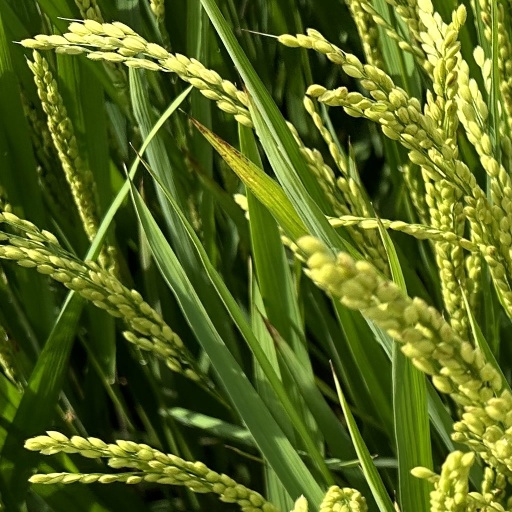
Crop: rice